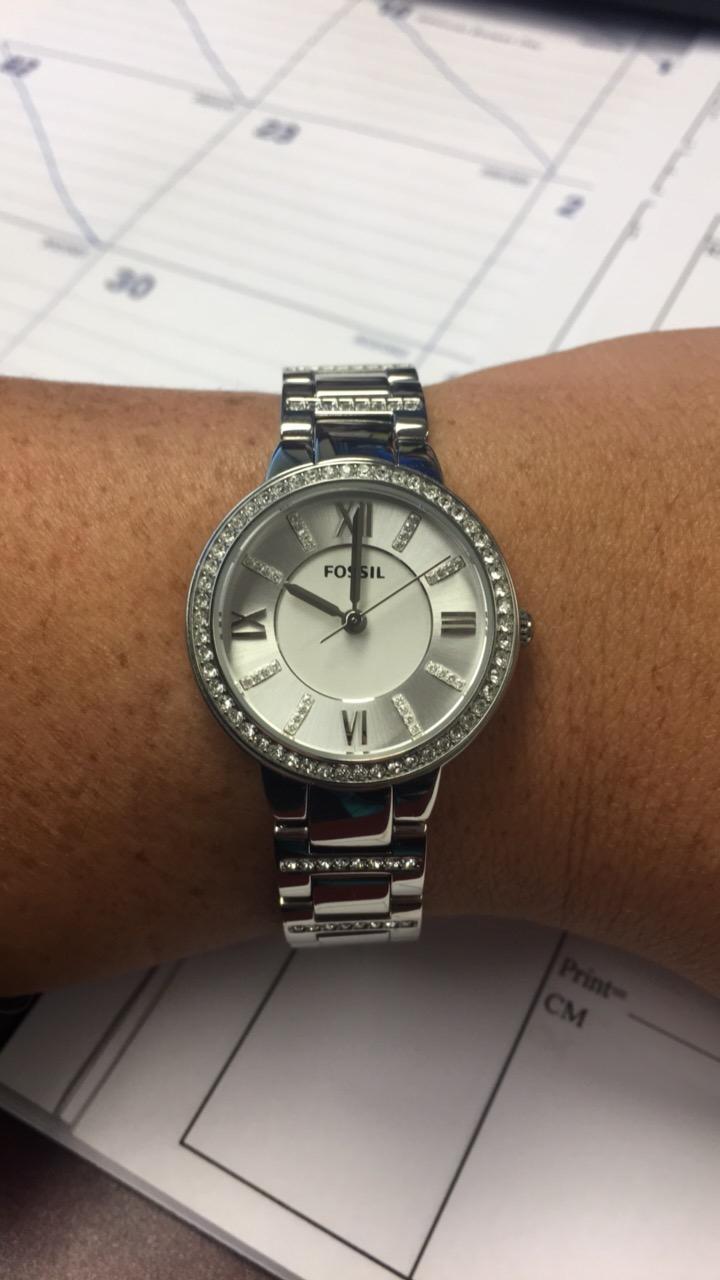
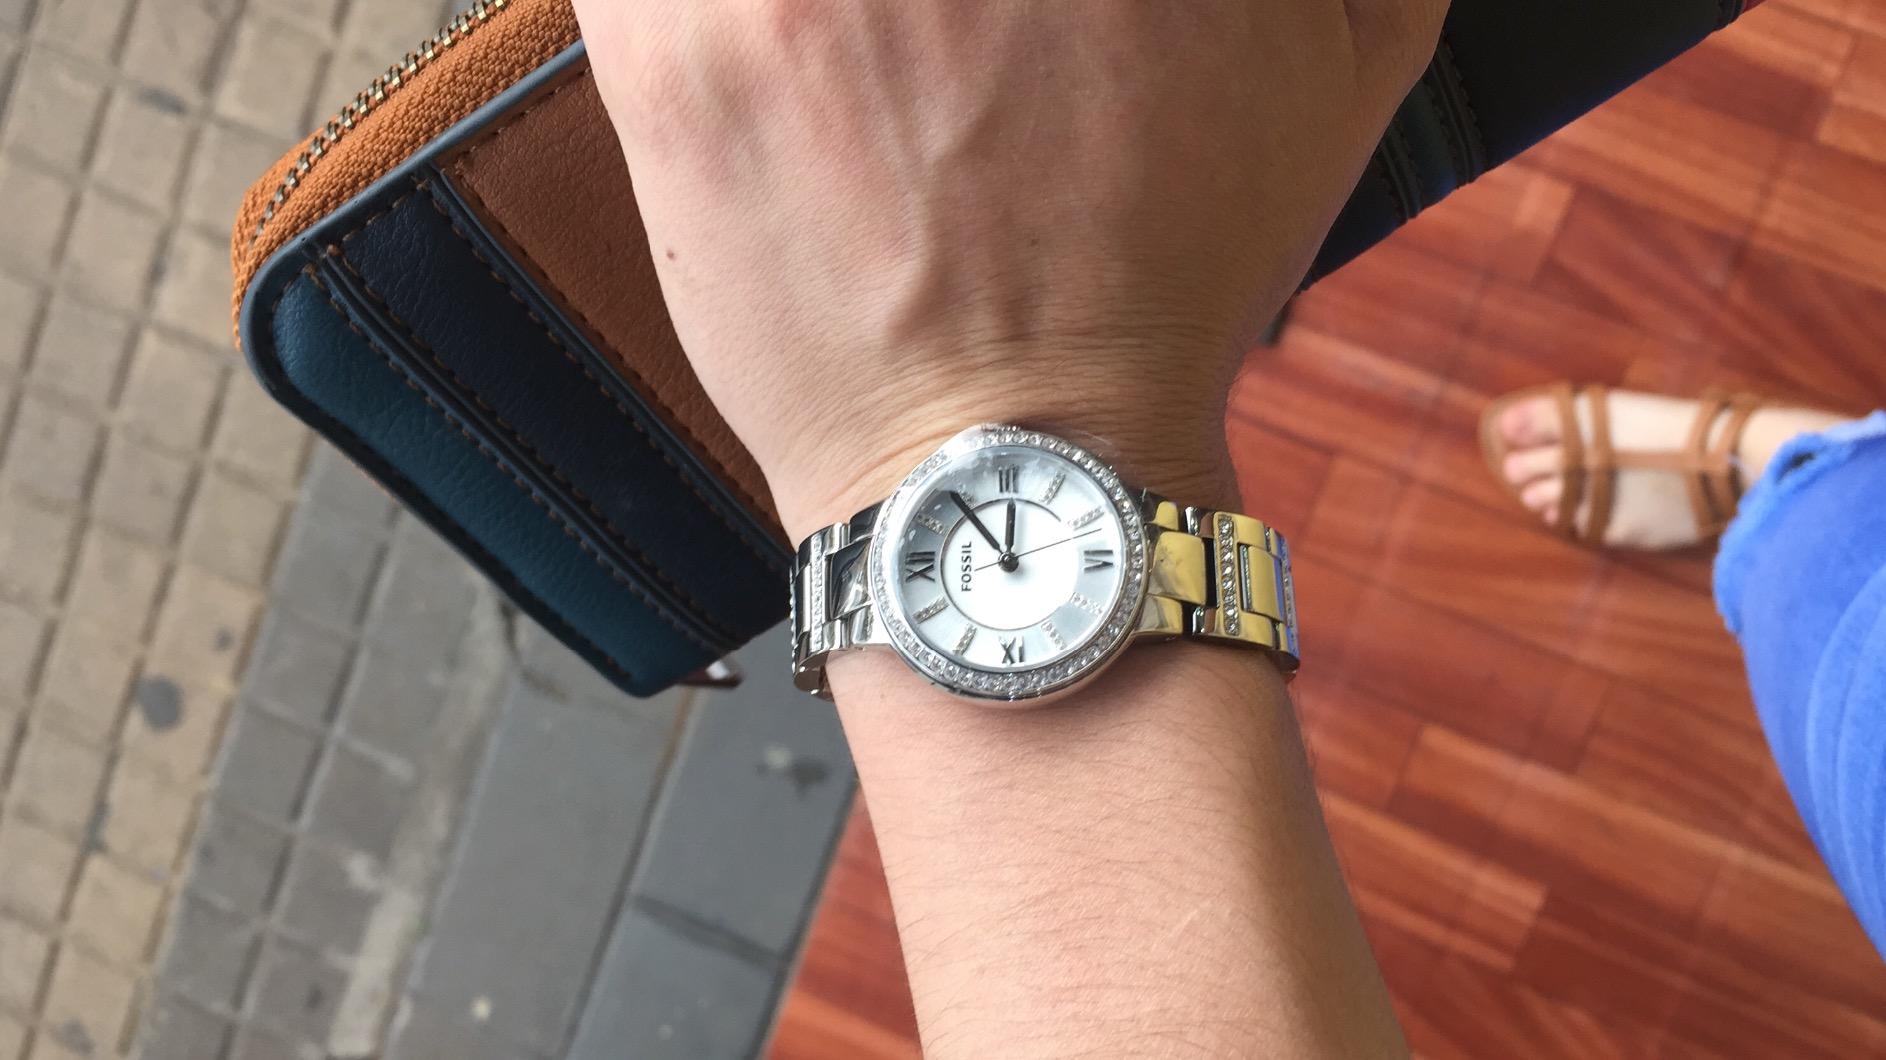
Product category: accessories_watch
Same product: yes